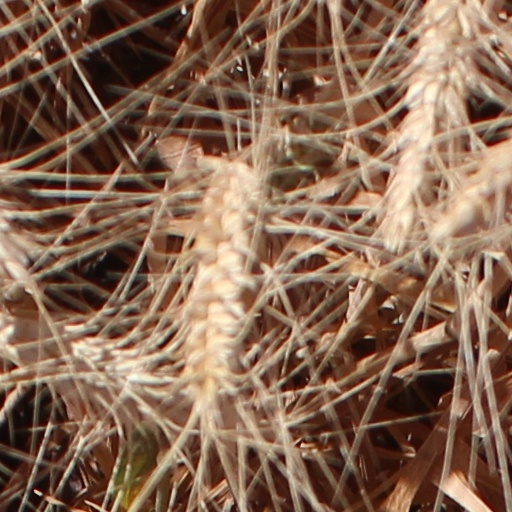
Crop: wheat